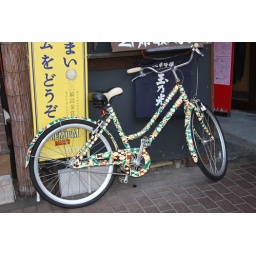
Painted bike outside a bar in Soto-Kanda